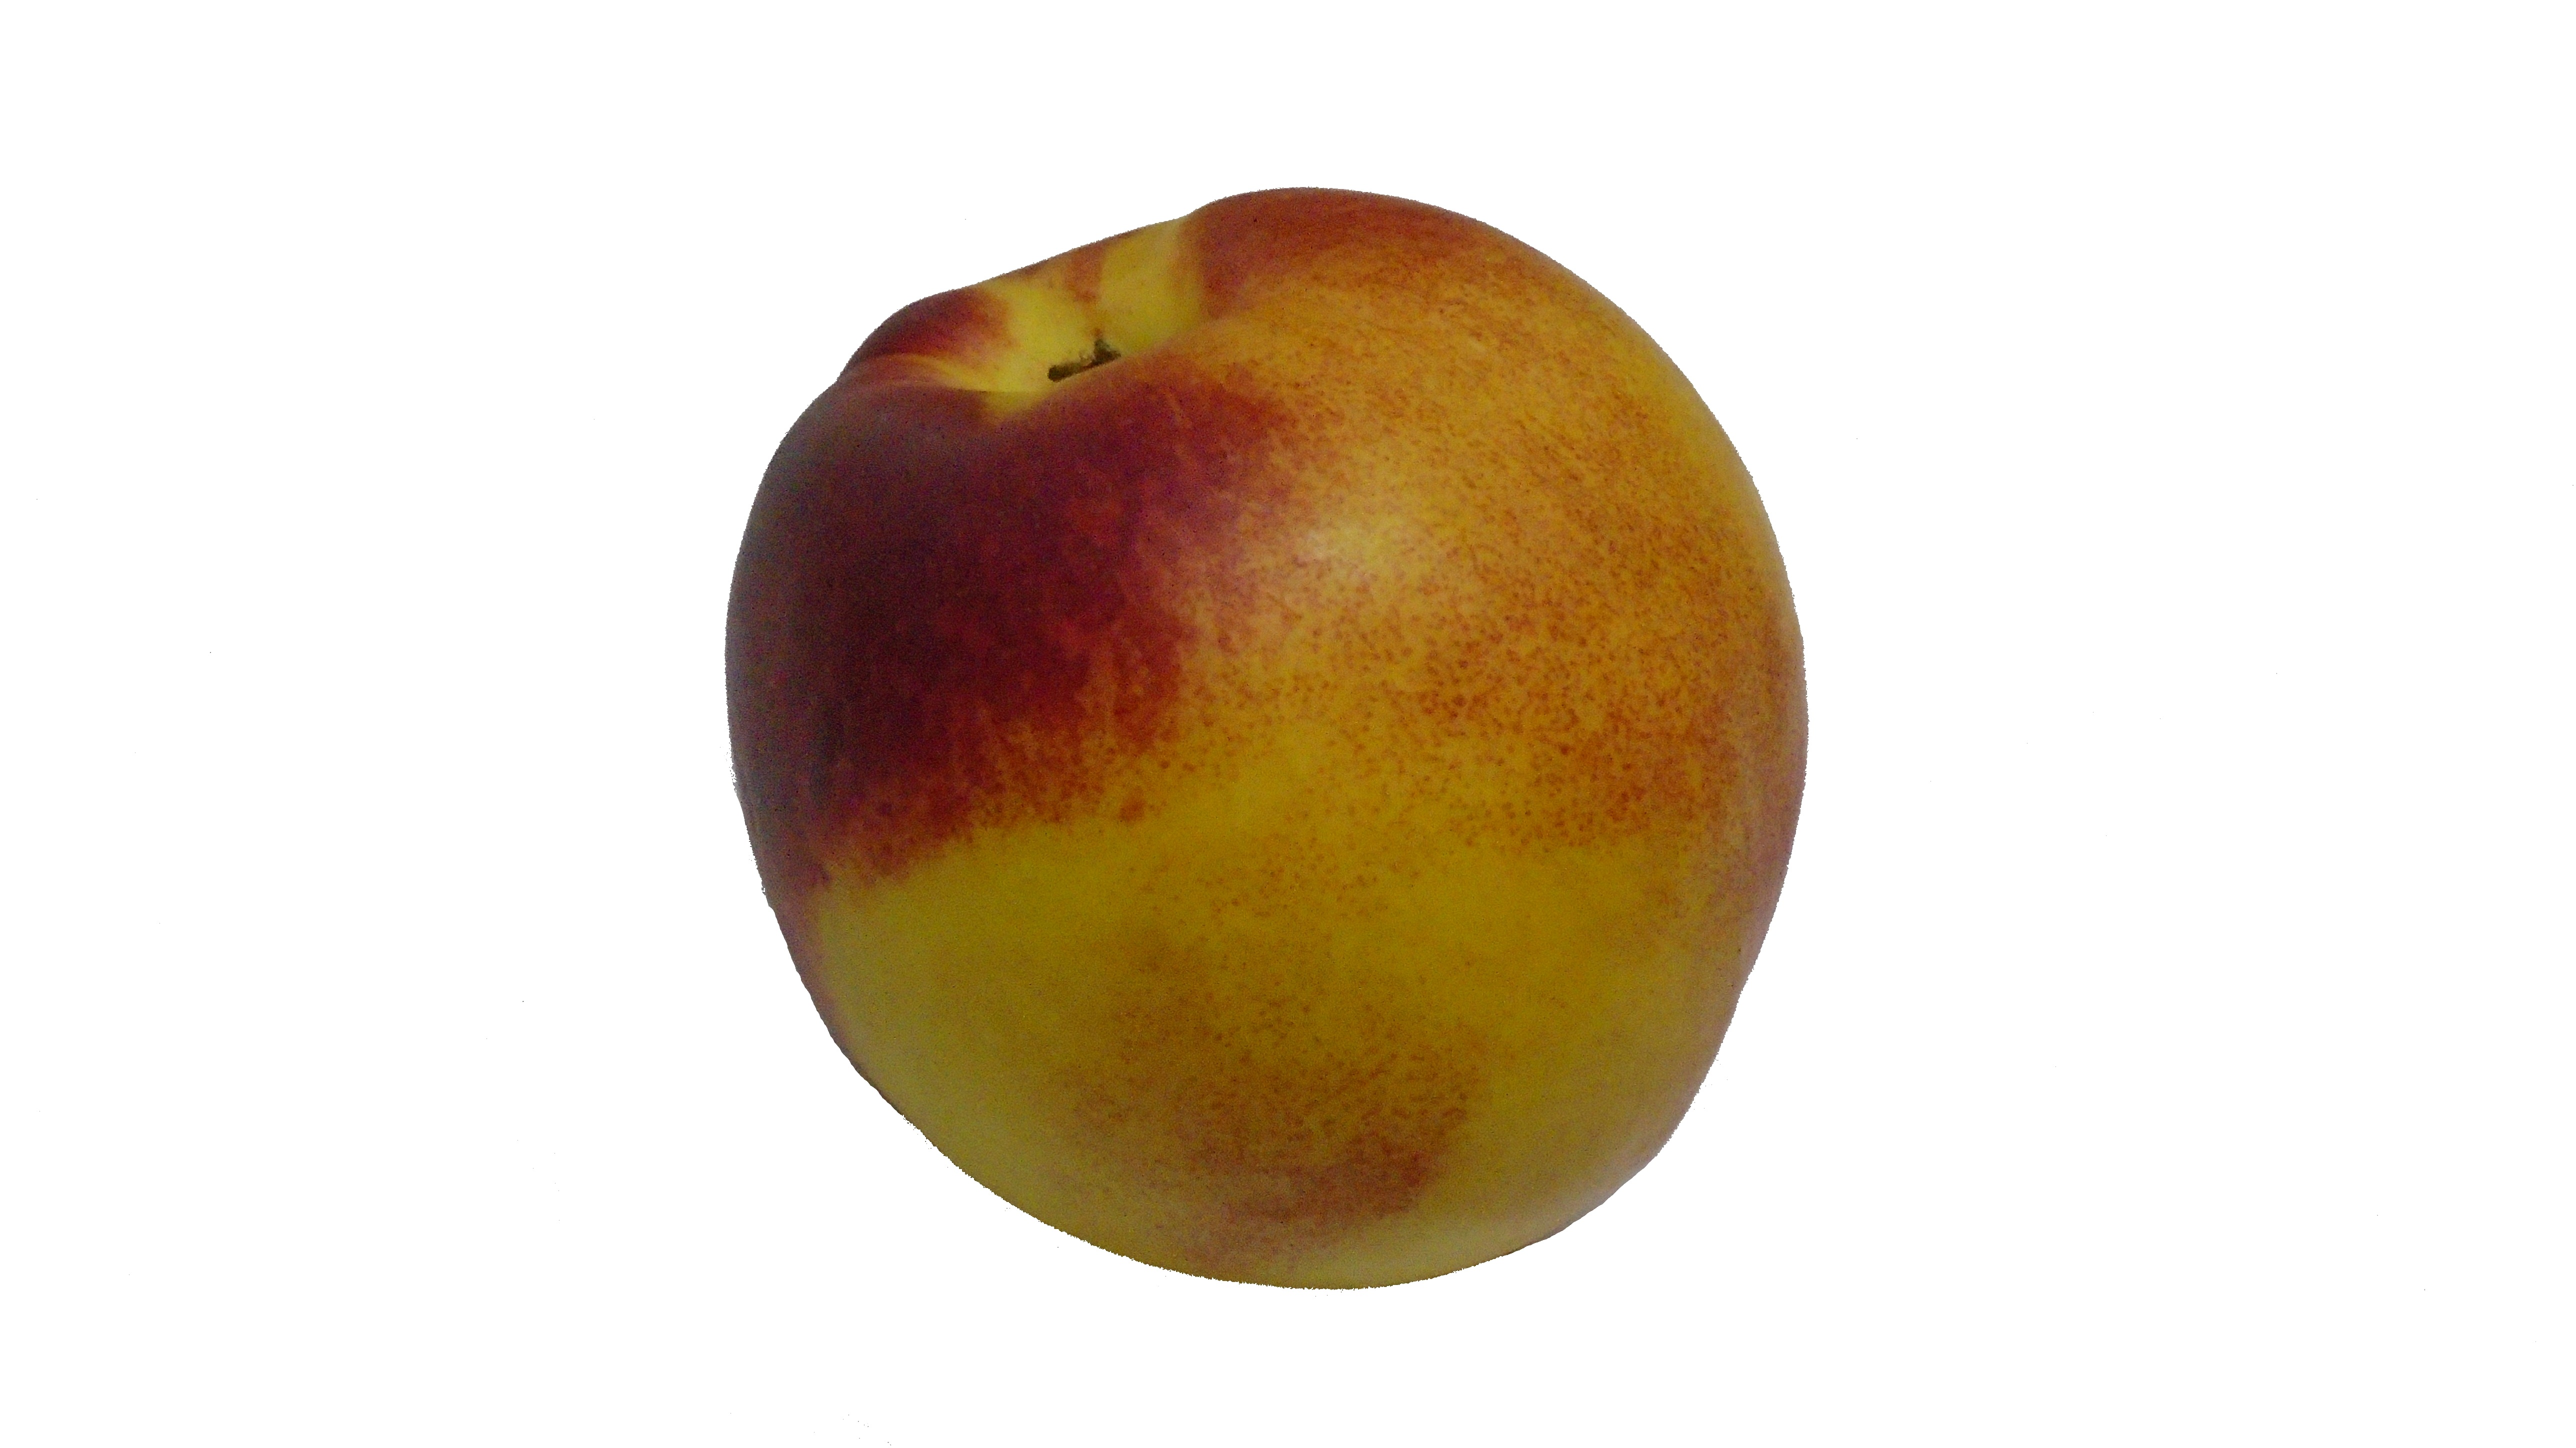
plant, fruit, summer, food, produce, peach, mature, white background, apricots, flowering plant, rose family, ripe fruit, nectarine, red peach, land plant, yellow red peach